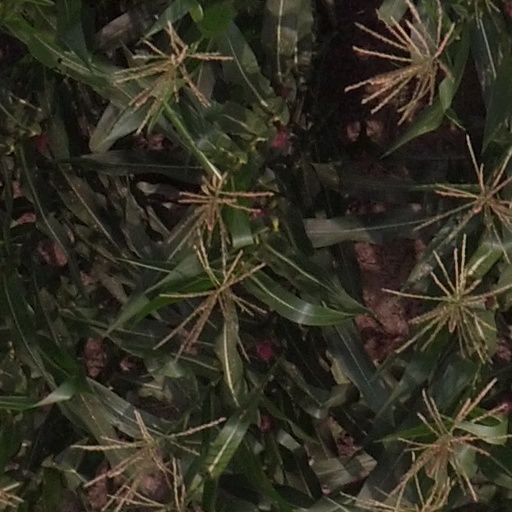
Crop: maize; corn